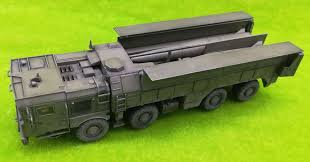
Label: Iskander